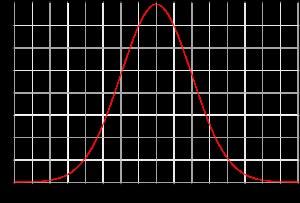
En théorie des probabilités et en statistique, les lois normales sont parmi les lois de probabilité les plus adaptées pour modéliser des phénomènes naturels issus de plusieurs événements aléatoires. Elles sont en lien avec de nombreux objets mathématiques dont le mouvement brownien, le bruit blanc gaussien ou d'autres lois de probabilité. Elles sont également appelées lois gaussiennes, lois de Gauss ou lois de Laplace-Gauss des noms de Laplace et Gauss, deux mathématiciens, astronomes et physiciens qui l'ont étudiée.
Le pile ou face est un jeu de hasard se jouant avec une pièce de monnaie. Le principe du jeu est de lancer en l'air une pièce équilibrée et de parier sur le côté sorti. La pièce tournoyante tombe au sol et s'y stabilise, ou bien elle est rattrapée d'une main et posée à plat dans l'autre main.
Une fonction gaussienne est une fonction en exponentielle de l'opposé du carré de l'abscisse. Elle a une forme caractéristique de courbe en cloche.
En théorie des probabilités et en statistique, une loi de probabilité décrit le comportement aléatoire d'un phénomène dépendant du hasard. L'étude des phénomènes aléatoires a commencé avec l'étude des jeux de hasard. Jeux de dés, tirage de boules dans des urnes et jeu de pile ou face ont été des motivations pour comprendre et prévoir les expériences aléatoires. Ces premières approches sont des phénomènes discrets, c'est-à-dire dont le nombre de résultats possibles est fini ou au plus dénombrable. Certaines questions ont cependant fait apparaître des lois à support infini non dénombrable ; par exemple, lorsque le nombre de tirages de pile ou face effectués tend vers l'infini, la répartition des fréquences avec lesquelles le côté pile apparaît s'approche d'une loi normale.